Question: Please indicate a possible affordance area of the bench that can be used for sitting on
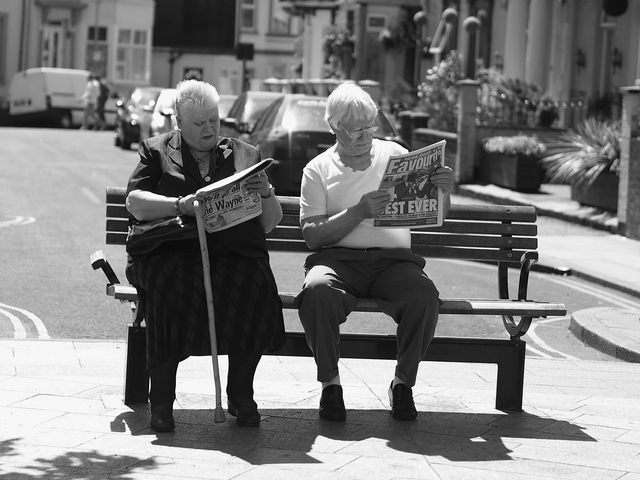
Answer: [106.5, 271.5, 563.5, 313.5]